Crazy Taxi

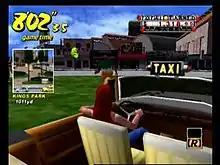
The player picks up a passenger in "Crazy Taxi". The image of the passenger's destination is shown to the left, while another potential passenger is shown in the background (with a "$" symbol over his/her head).

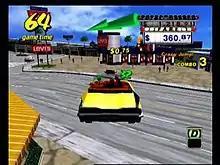
The player follows the on-screen arrow to deliver the passenger to his/her destination before the main time (upper left) and the passenger timer (green number in center) runs out. The player can earn extra tips by pulling off stunts.

"Crazy Taxi" and its sequels are score attack games that all employ the same fundamental rules and mechanics. The player controls one of several taxi drivers in a fictional city, looking for fares and then taking them to their destination in the fastest time possible. The player must perform this while time still remains on an overall gameplay clock. Passengers looking for rides are indicated by an overhead marker that is colored to represent the distance to their intended destination. The color marker ranges from red indicating short trips, to yellow for intermediate distances, and to green indicating long ones. When a passenger is picked up, the player is awarded additional time on the countdown clock. Furthermore, a second countdown timer is started, representing how quickly the passenger needs to be at their destination. While a passenger is in the taxi, a large green arrow is shown on the player's HUD that points in the general direction of the passenger's destination to help guide the player through the map.